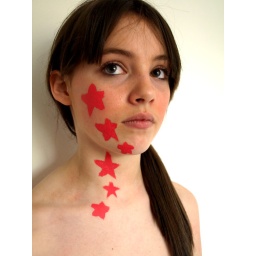
photoshoot with white background playing around with paint. these girls have the most beautiful faces.